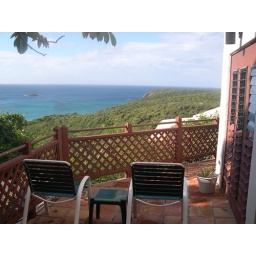
Our tree house at Concordia in St. John Virgin Island